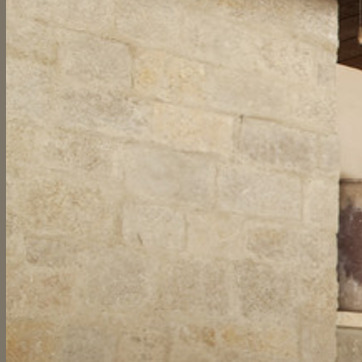
Material: stone